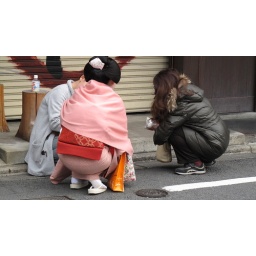
girls and women wearing traditional dress is a common sight in the streets of Kyoto